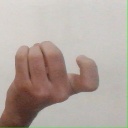
अक्षर: ज